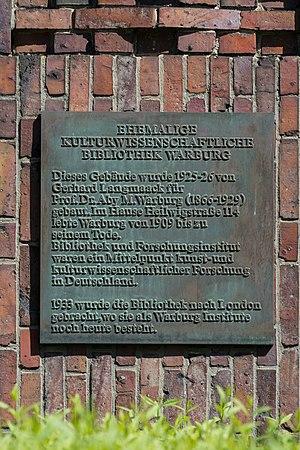
L'Institut Warburg est un centre de recherche qui fait partie de l'université de Londres, School of Advanced Study ; il est spécialisé dans l'étude des influences de l'Antiquité classique sur la civilisation occidentale.